Wild Mouse (Lagoon)

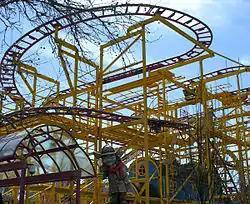
Wild Mouse in April 2010

Wild Mouse is a steel roller coaster manufactured by Maurer Söhne currently operating at Lagoon Amusement Park in Farmington, Utah.